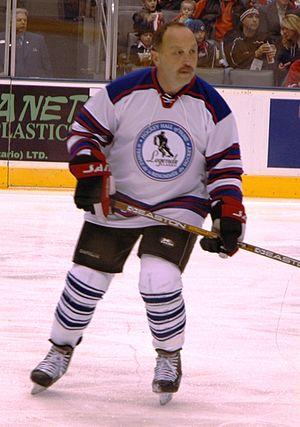
Les Penguins de Pittsburgh est le nom d'une franchise de hockey sur glace de la Ligue nationale de hockey. Comme de nombreuses équipes, les Penguins possèdent leurs propres trophées internes mais également leur propre « temple de la renommée ». Cet article présente les personnalités honorées par les Penguins.
Bryan John Trottier est un joueur professionnel de hockey sur glace. Il a joué un total de 18 saisons dans la Ligue nationale de hockey avec les Islanders de New York puis avec les Penguins de Pittsburgh et a remporté à quatre reprises la Coupe Stanley en tant que champion des séries éliminatoires avec les Islanders puis deux nouvelles fois avec les Penguins.
Le repêchage amateur de la Ligue nationale de hockey 1974 a eu lieu dans les bureaux de la ligue à Montréal au Québec.